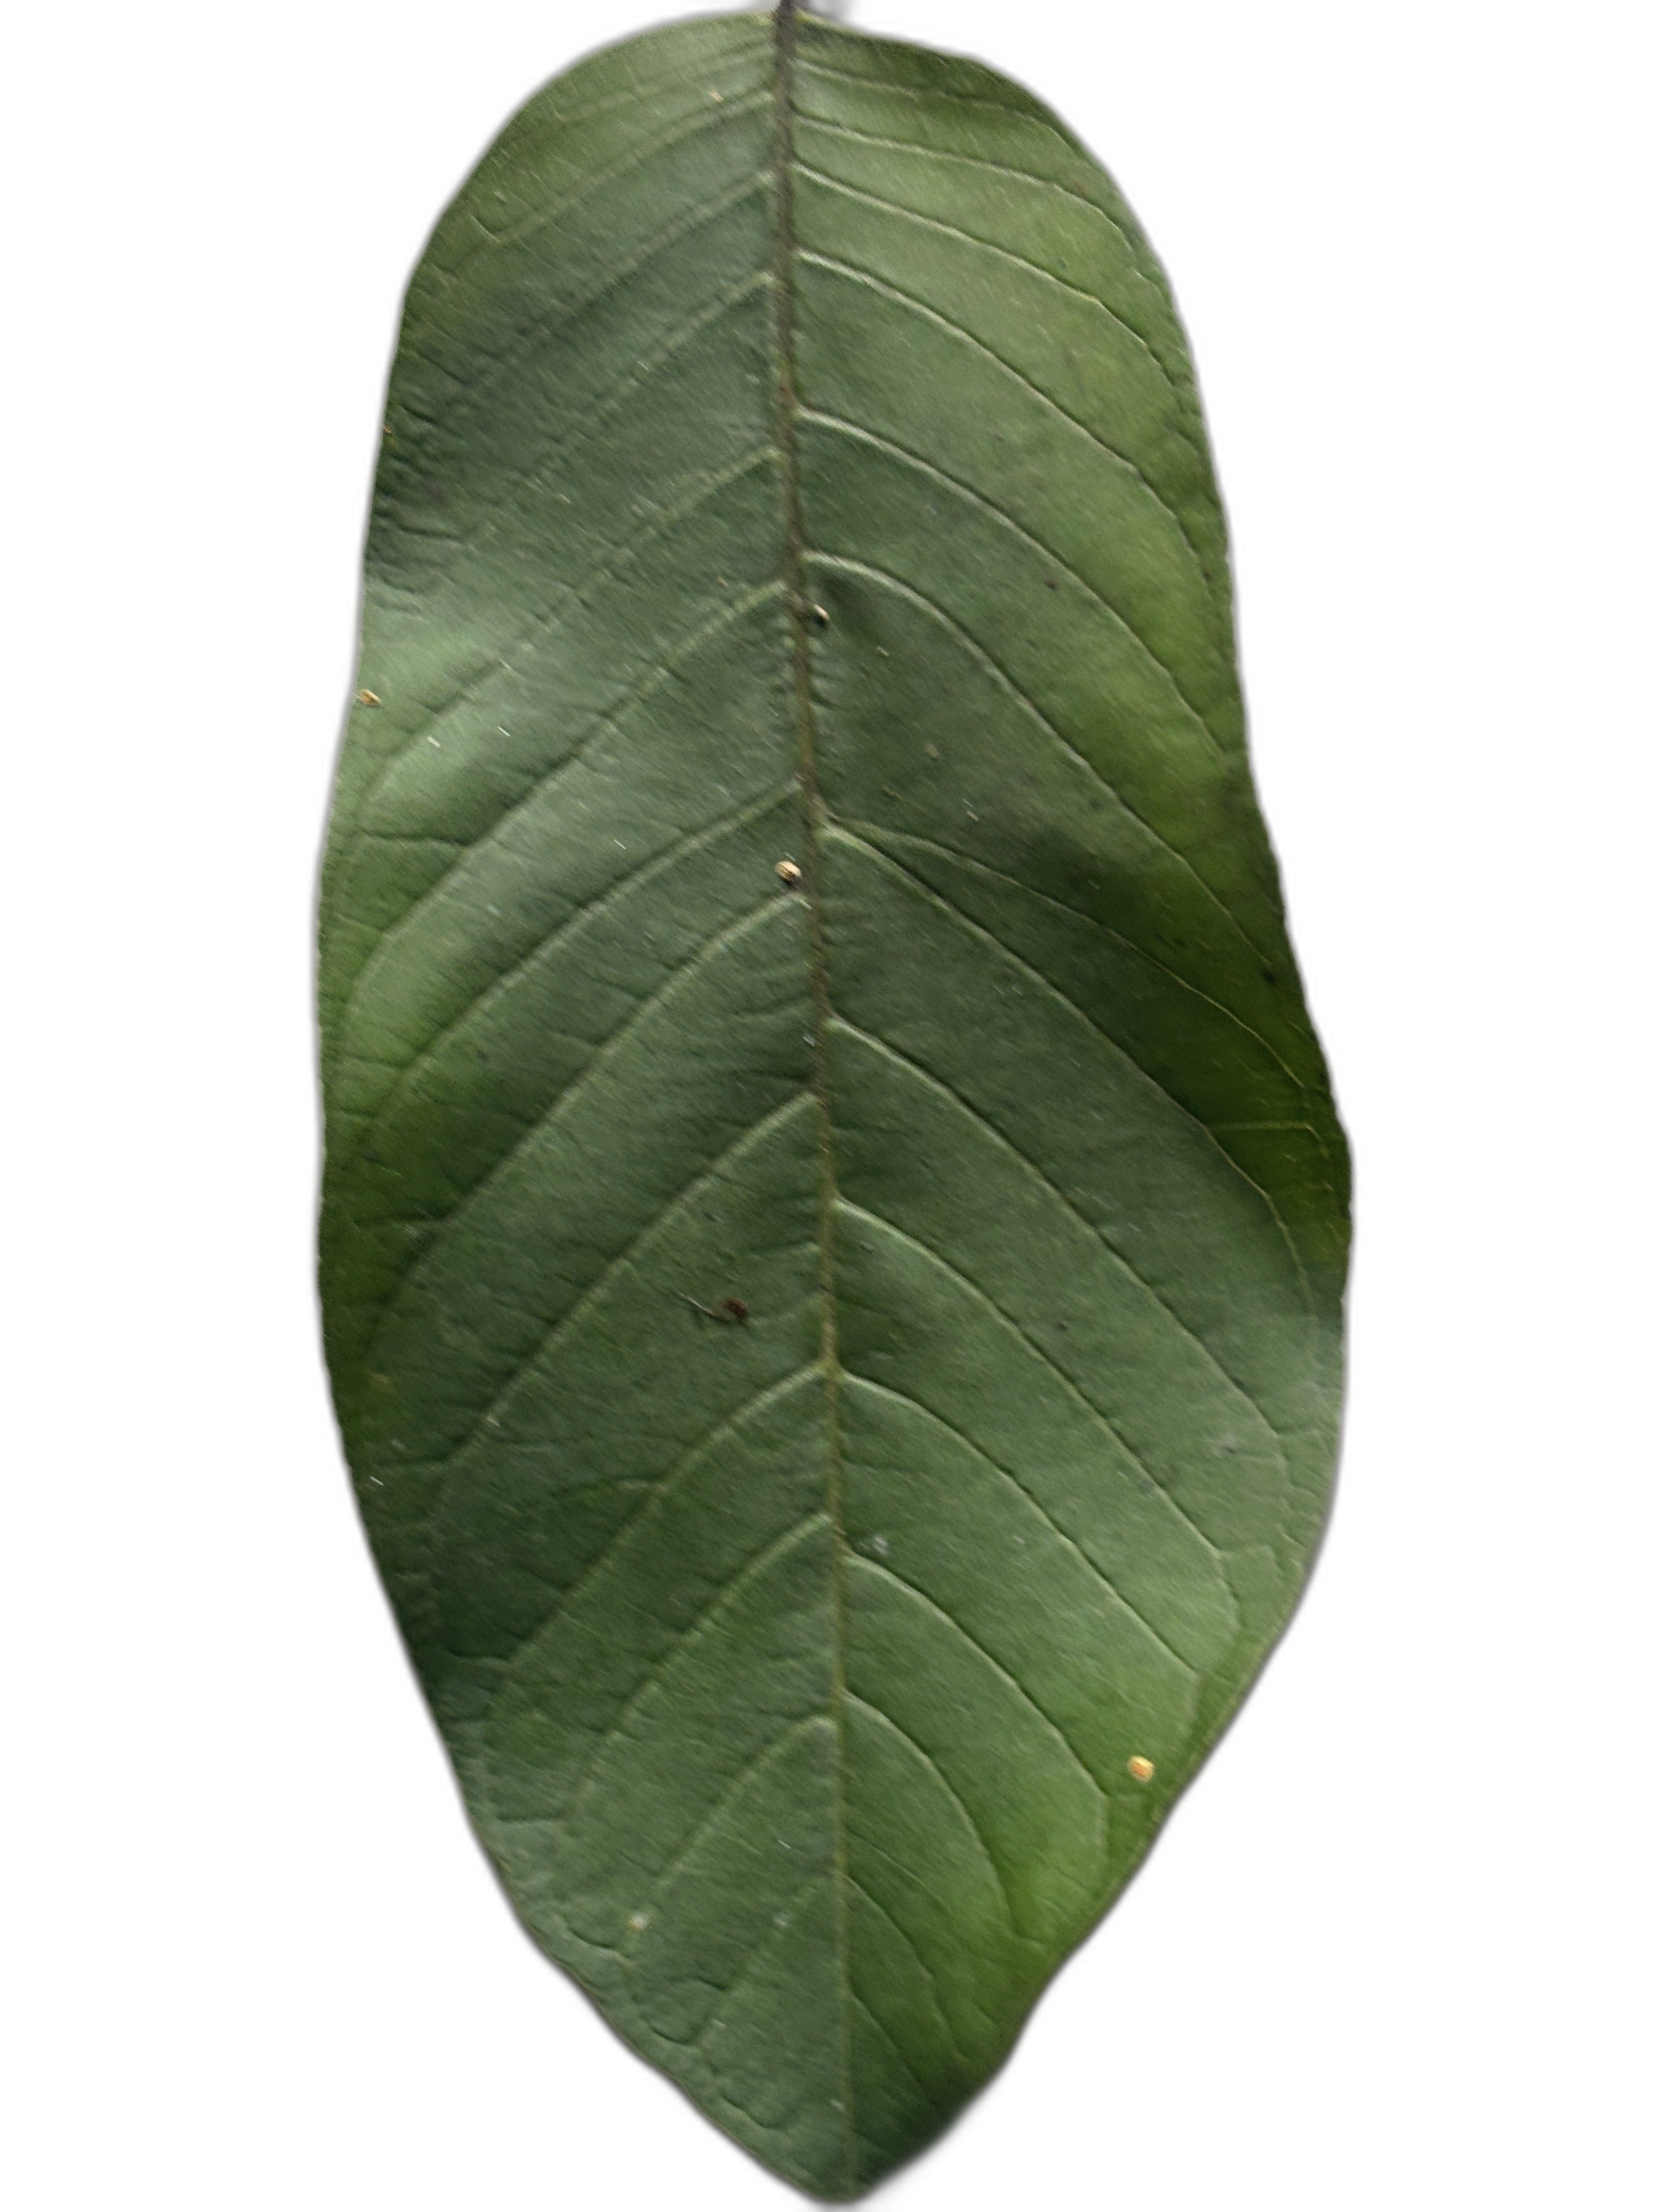
Plant part: leaf
Disease: Healthy